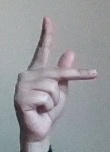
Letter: dha